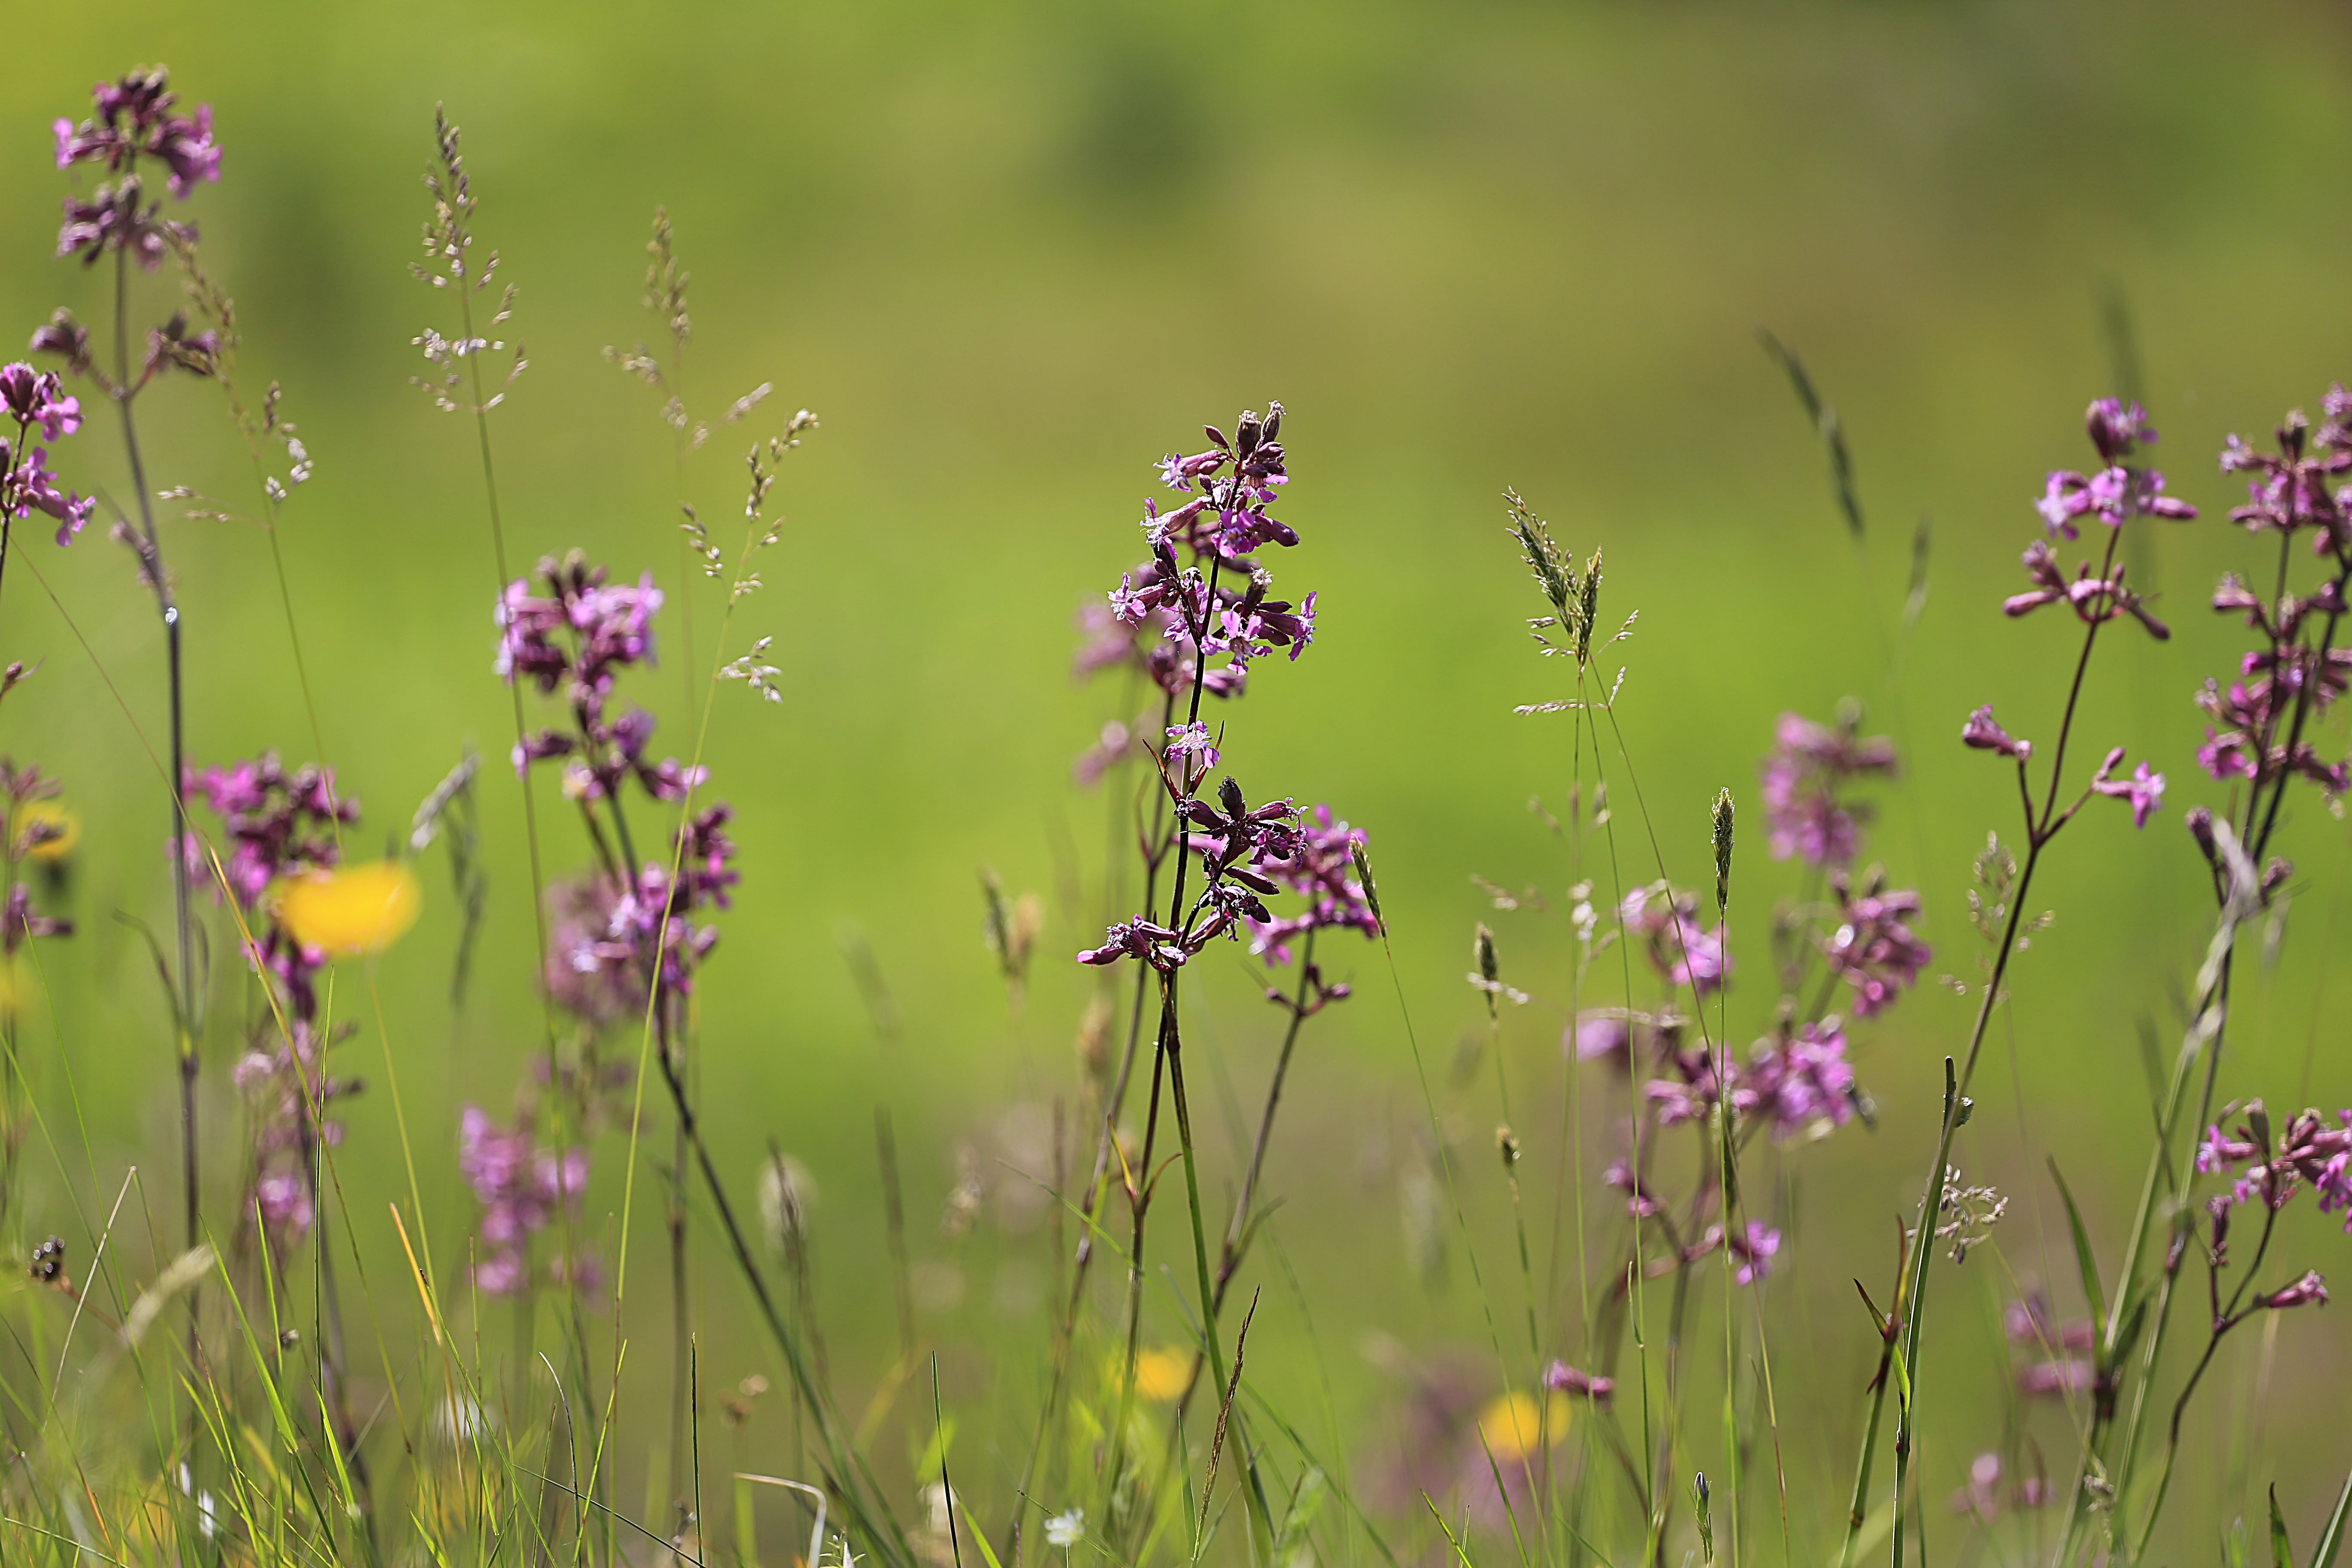
nature, grass, plant, field, meadow, prairie, flower, bloom, summer, pollen, macro, botany, closeup, flora, lavender, wildflower, flowers, flower bed, outdoors, lovely, grassland, bright, beauty, beautiful, habitat, macro photography, beauty in nature, greens, beautiful flower, flowering plant, natural environment, grass family, plant stem, land plant, english lavender